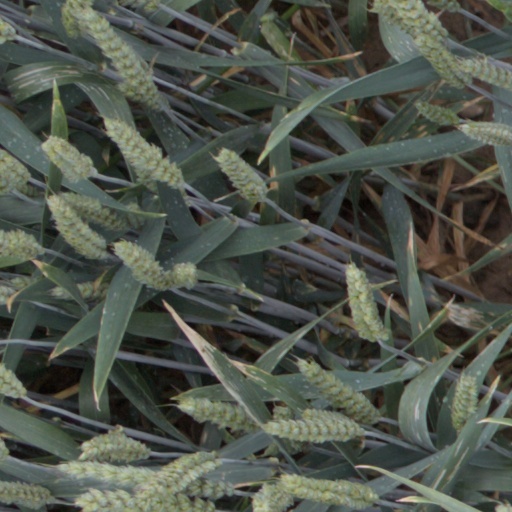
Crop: wheat